1920 East Prussian plebiscite

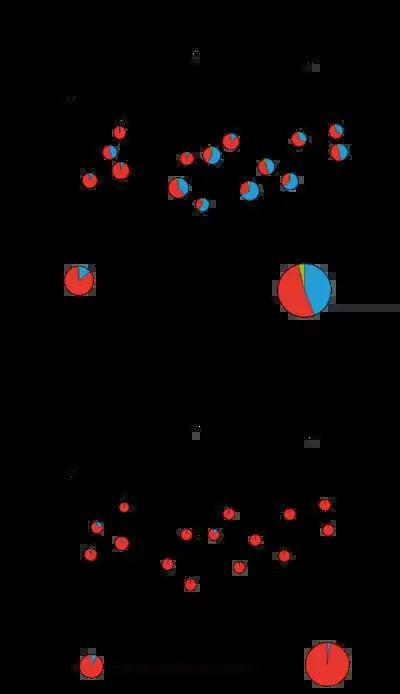
Upper map: language statistics according to the Prussian census of 1910, in the map Mazurian is comprehended in Polish, lower map: plebiscite results

The East Prussian plebiscite, also known as the Allenstein and Marienwerder plebiscite or Warmia, Masuria and Powiśle plebiscite, was a plebiscite for the self-determination of the regions of southern Warmia (Ermland), Masuria (Mazury, Masuren) and Powiśle, which had been in parts of the East Prussian Government Region of Allenstein and of the West Prussian Government Region of Marienwerder in accordance with Articles 94 to 97 of the Treaty of Versailles.